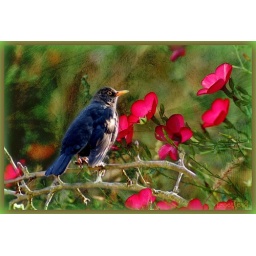
~ a bird by my window wish you a lovely new Year ~;-))